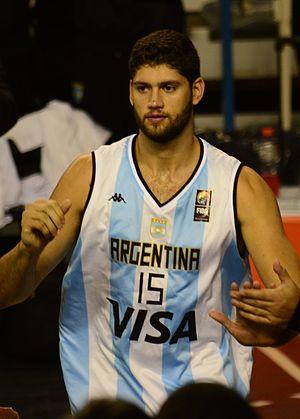
Patricio Garino, né le 17 mai 1993 à Mar del Plata en Argentine, est un joueur argentin de basket-ball. Il évolue au poste d'ailier.